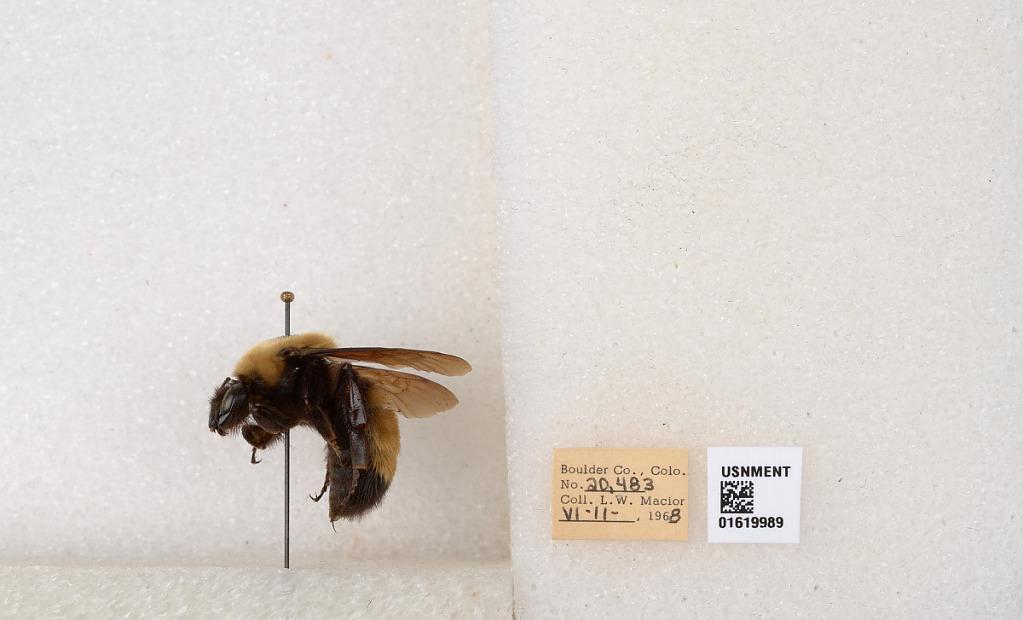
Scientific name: Bombus (Bombus) nevadensis Cresson